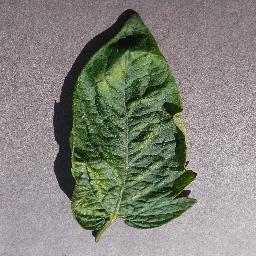
Label: Tomato___Spider_mites Two-spotted_spider_mite